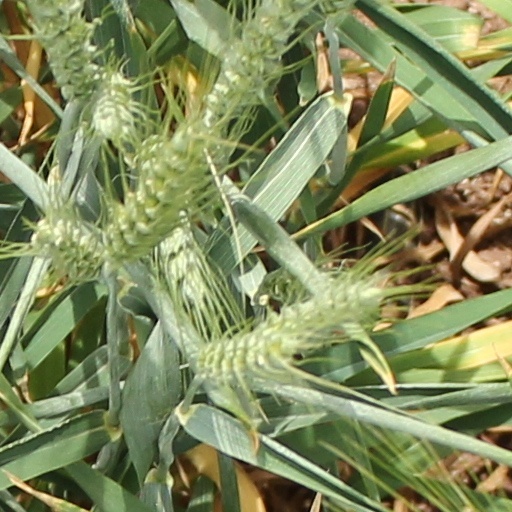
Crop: wheat